Michel Aflaq

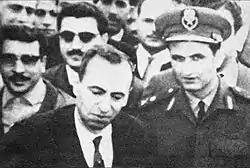
Aflaq and Salah Jadid in 1963, shortly after taking power

The relationship between the Ba'athists and the Nasserists was at best, uncomfortable. The Ba'ath Party's rise to power in Iraq and Syria put Nasser, as he put it, "between the hammer and the anvil". The establishment of a union between Iraq and Syria would weaken his credentials as a pan-Arab leader. Nasser started launching bitter propaganda attacks against the party; Aflaq was dismissed as an ineffectual theorist who was mocked as a puppet "Roman emperor" and accused of being a "Cypriot Christian". In several Ba'ath Party meetings, Aflaq responded with pure anger, and became an anti-Nasserist. Because of the position he took, Aflaq had a falling out with al-Bitar who still believed there was a chance to reestablish good ties with Nasser.